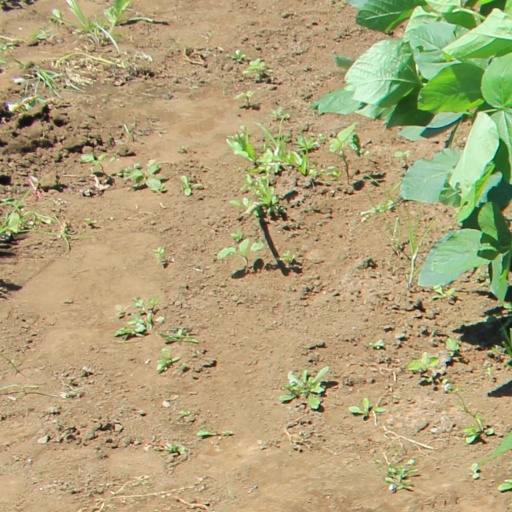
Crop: soybean